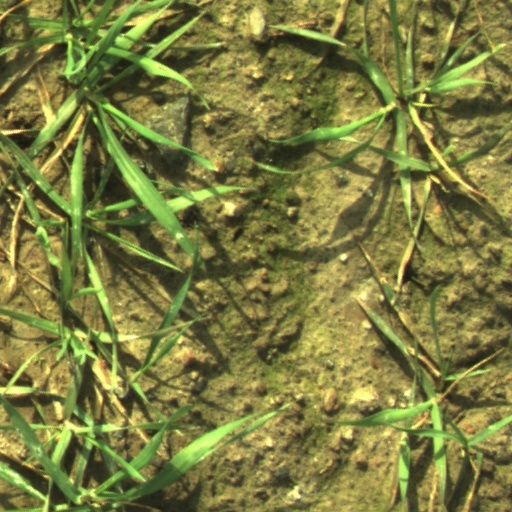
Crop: wheat